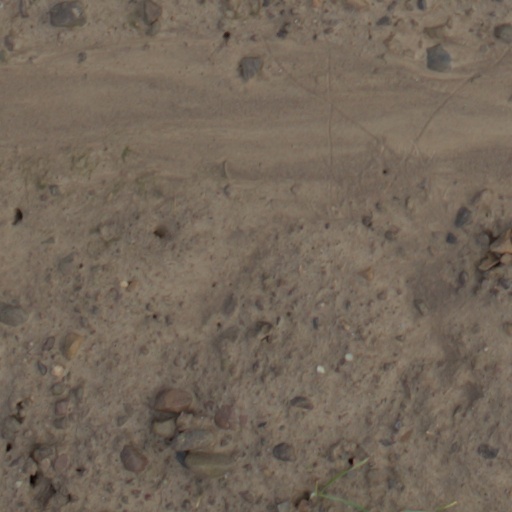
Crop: wheat